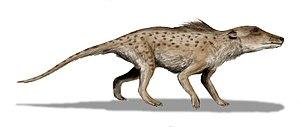
Donald E. Russell, né en 1927, est un professeur en paléontologie américain.
Les Pakicetidae sont une famille fossile de mammifères qui est à la base de la phylogénie des cétacés.